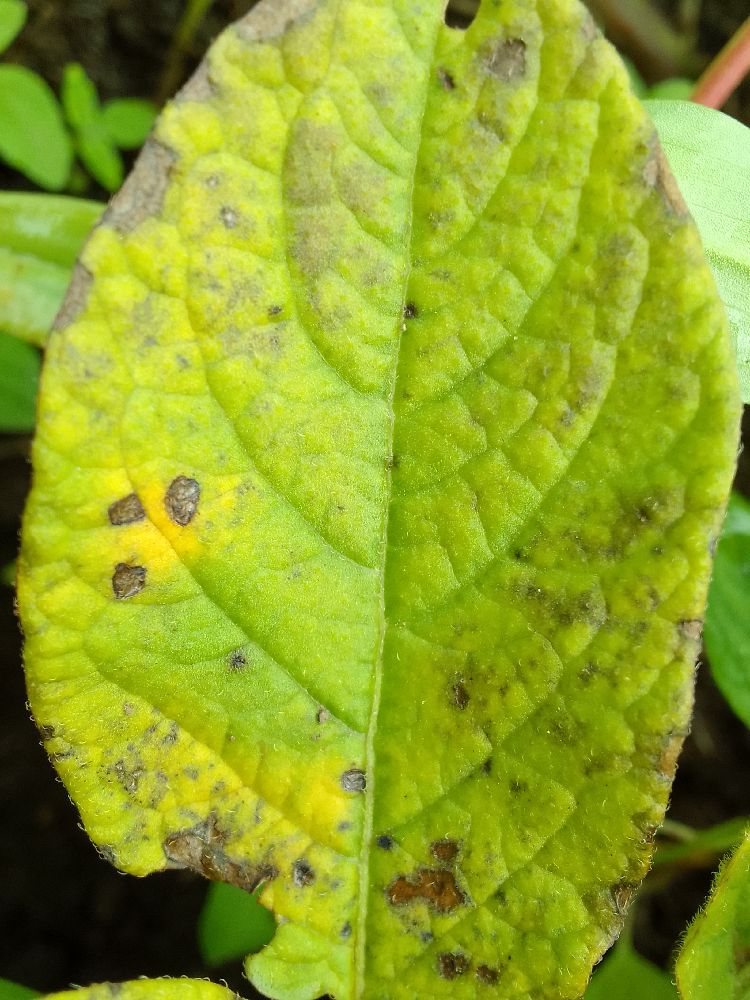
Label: Early blight